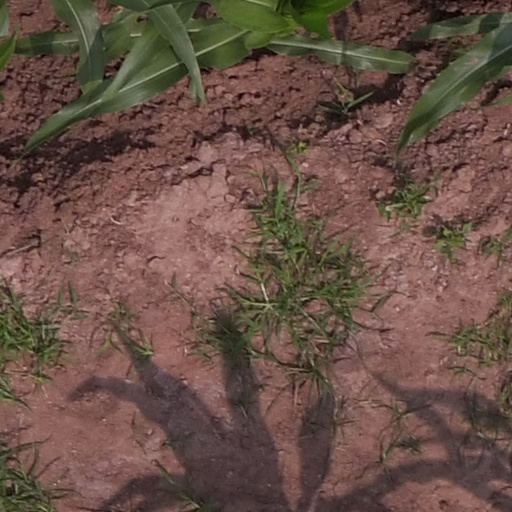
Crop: maize; corn